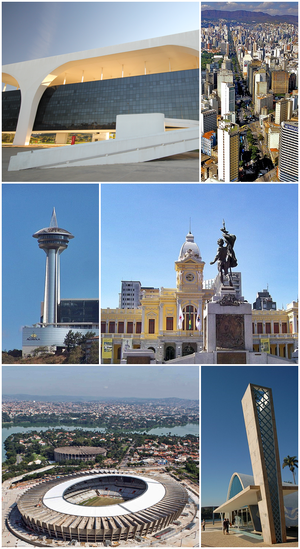
Belo Horizonte est la plus grande ville et la capitale de l'État de Minas Gerais. Conçue en 1894 par les architectes Aarão Reis et Francisco Bicalho, elle fut inaugurée en 1897. Le nom de la ville est souvent abrégé en BH par les Brésiliens.